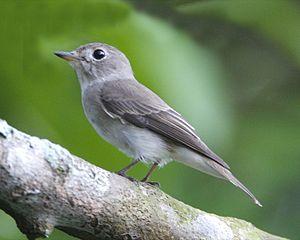
Le Gobemouche brun est une espèce de passereaux appartenant à la famille des Muscicapidae.